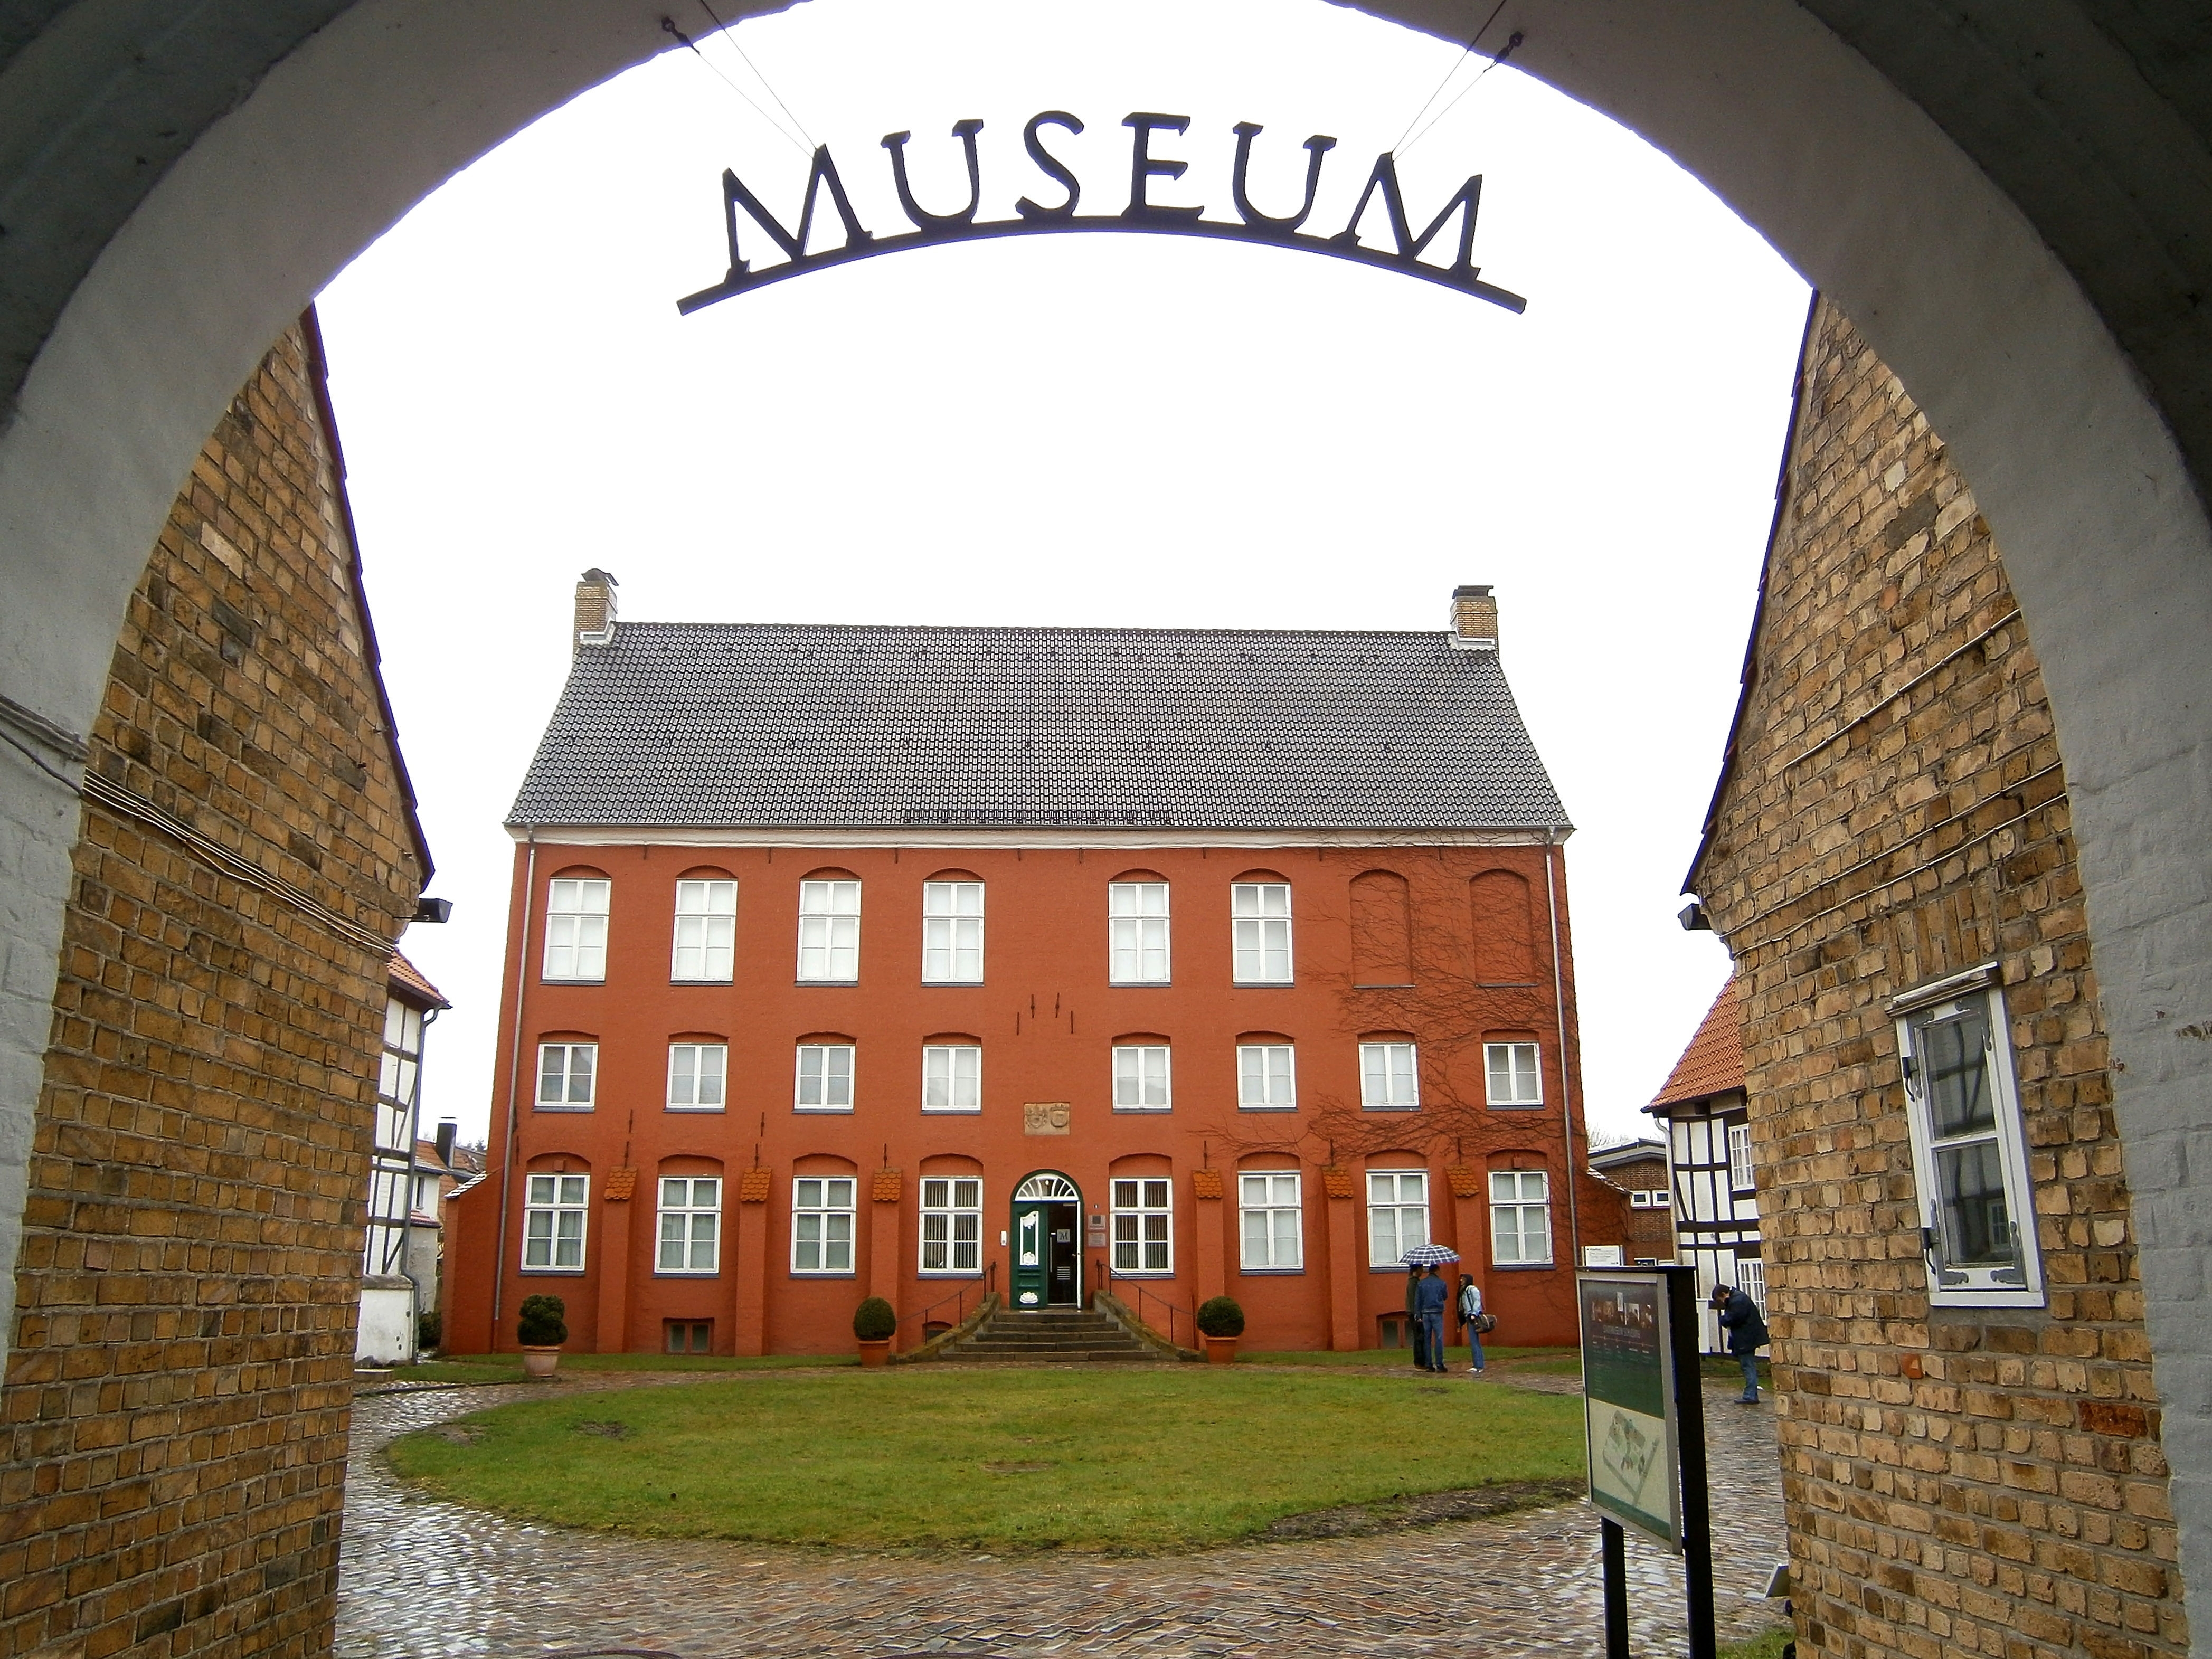
architecture, building, chateau, arch, museum, cottage, chapel, tourism, tourists, monastery, synagogue, history, tourist attraction, estate, mecklenburg, schleswig